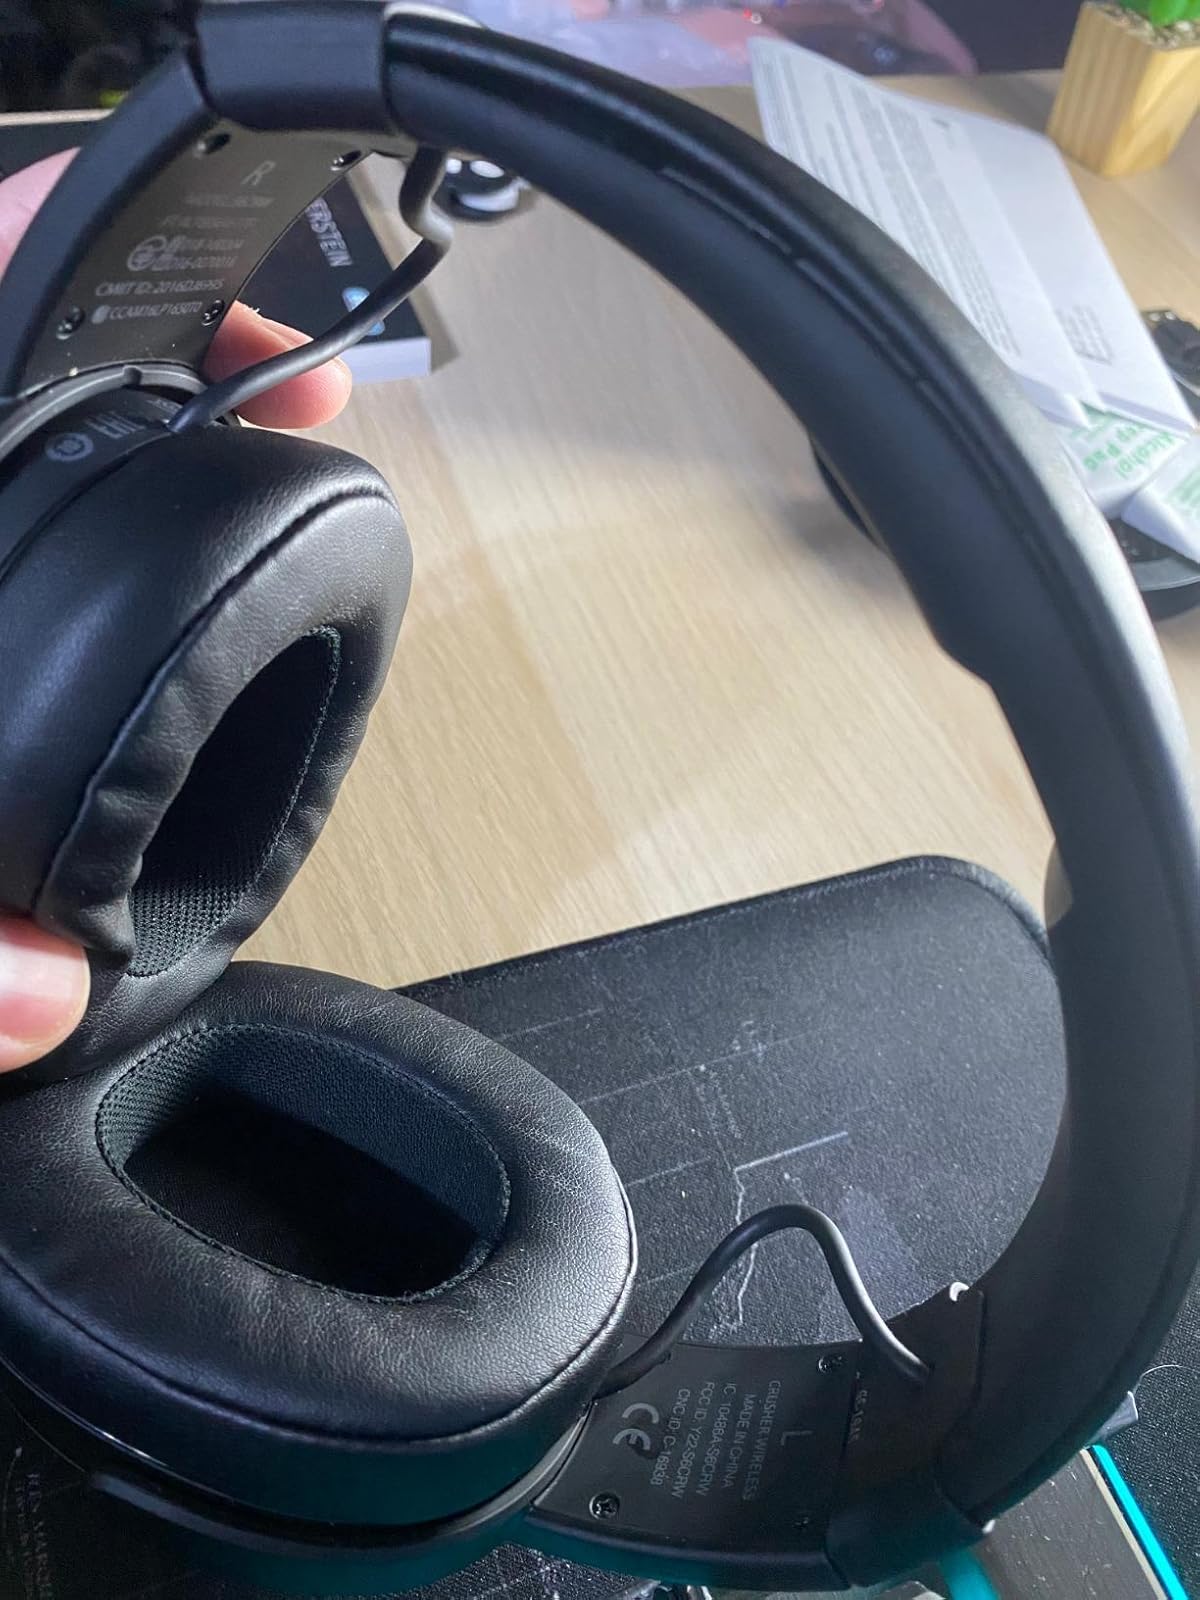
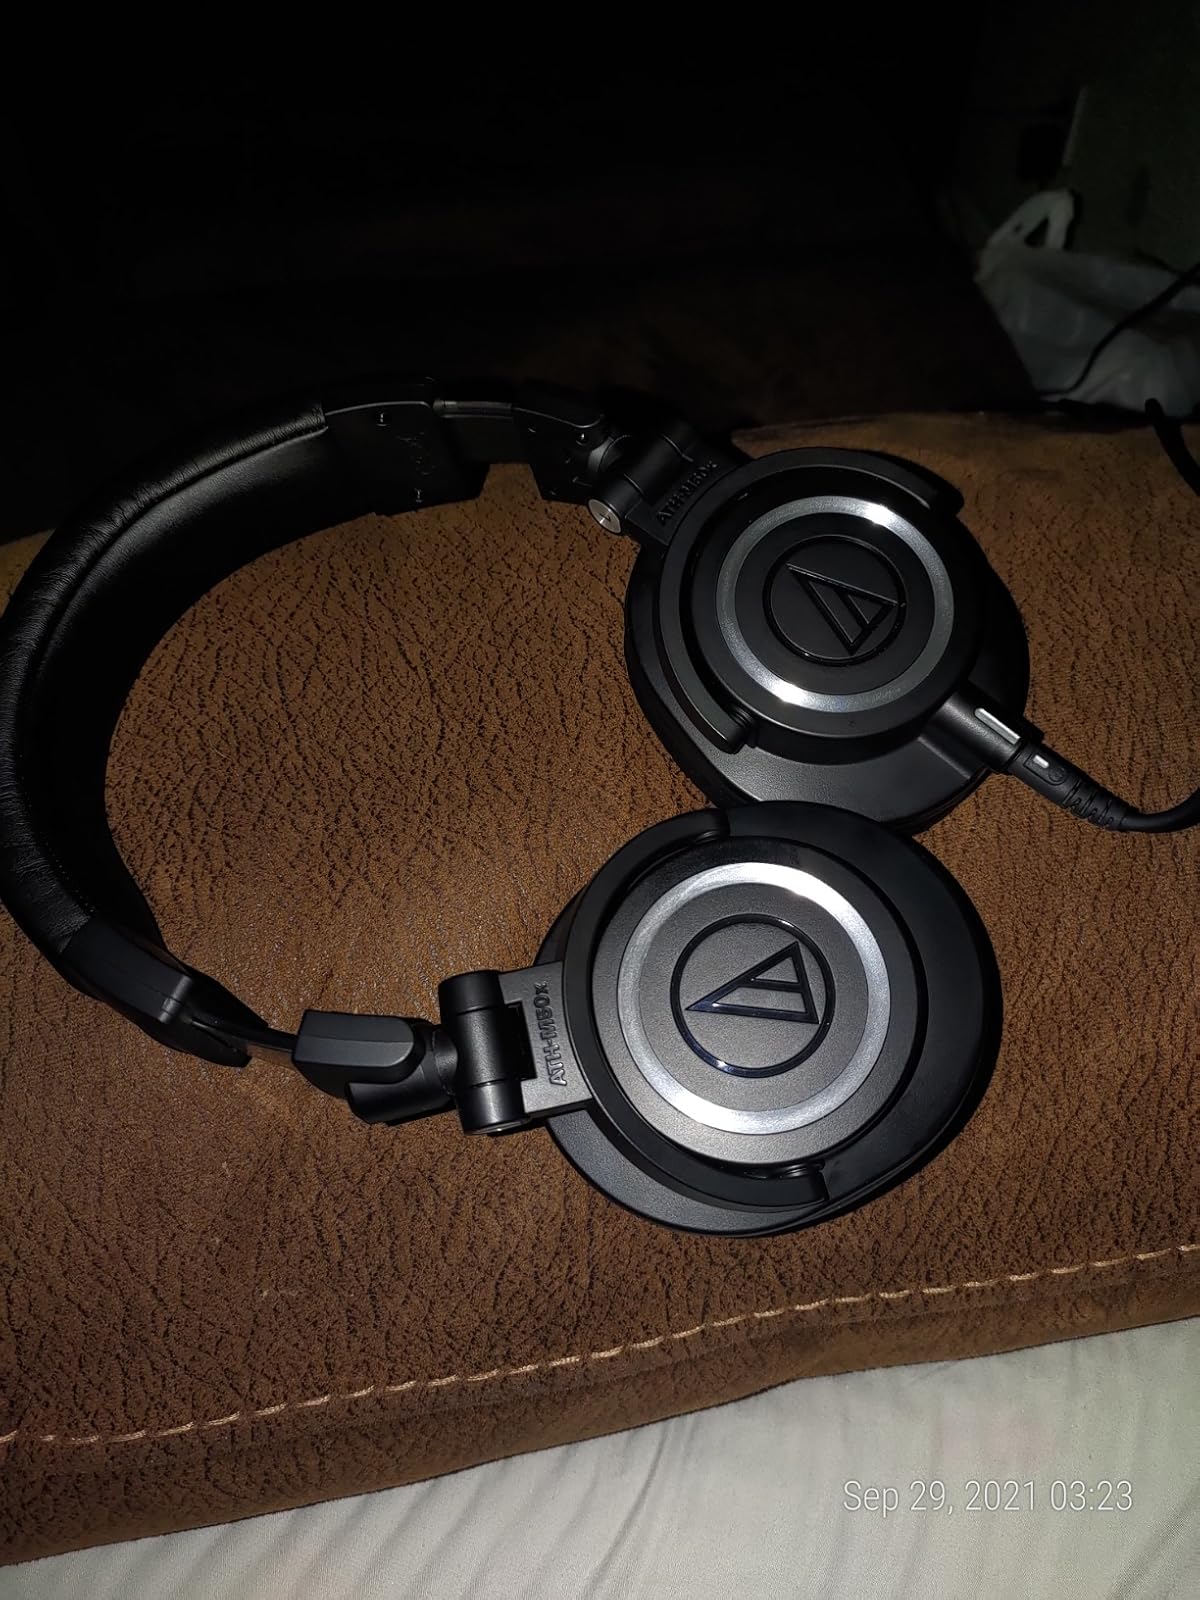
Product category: headphones
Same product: no